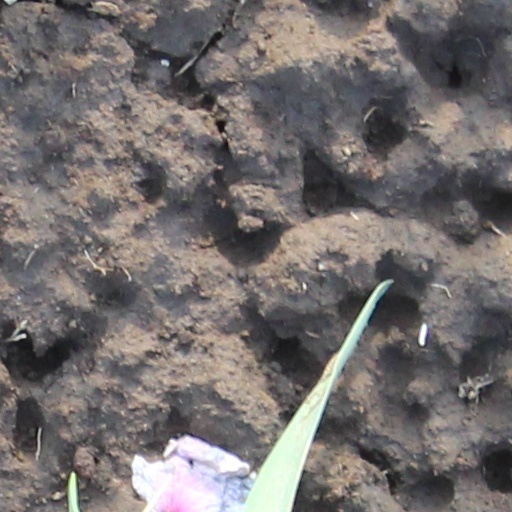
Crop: wheat